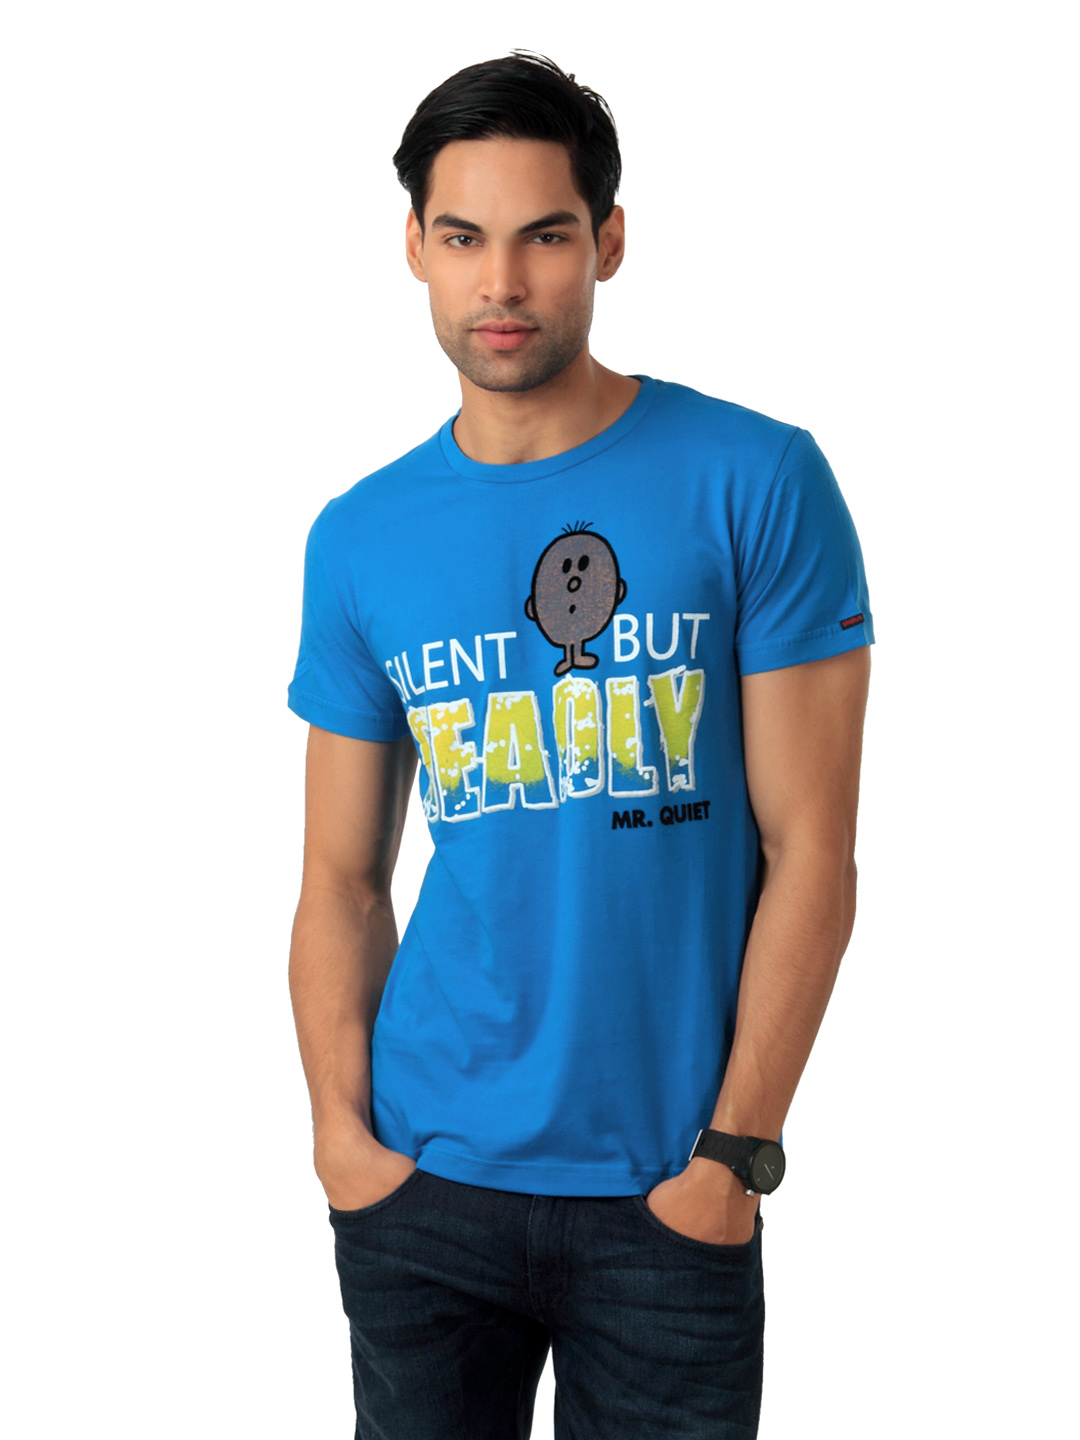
Mr. Men Blue T-shirt
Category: Apparel / Topwear / Tshirts
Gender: Men
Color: Blue
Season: Fall 2012
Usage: Casual